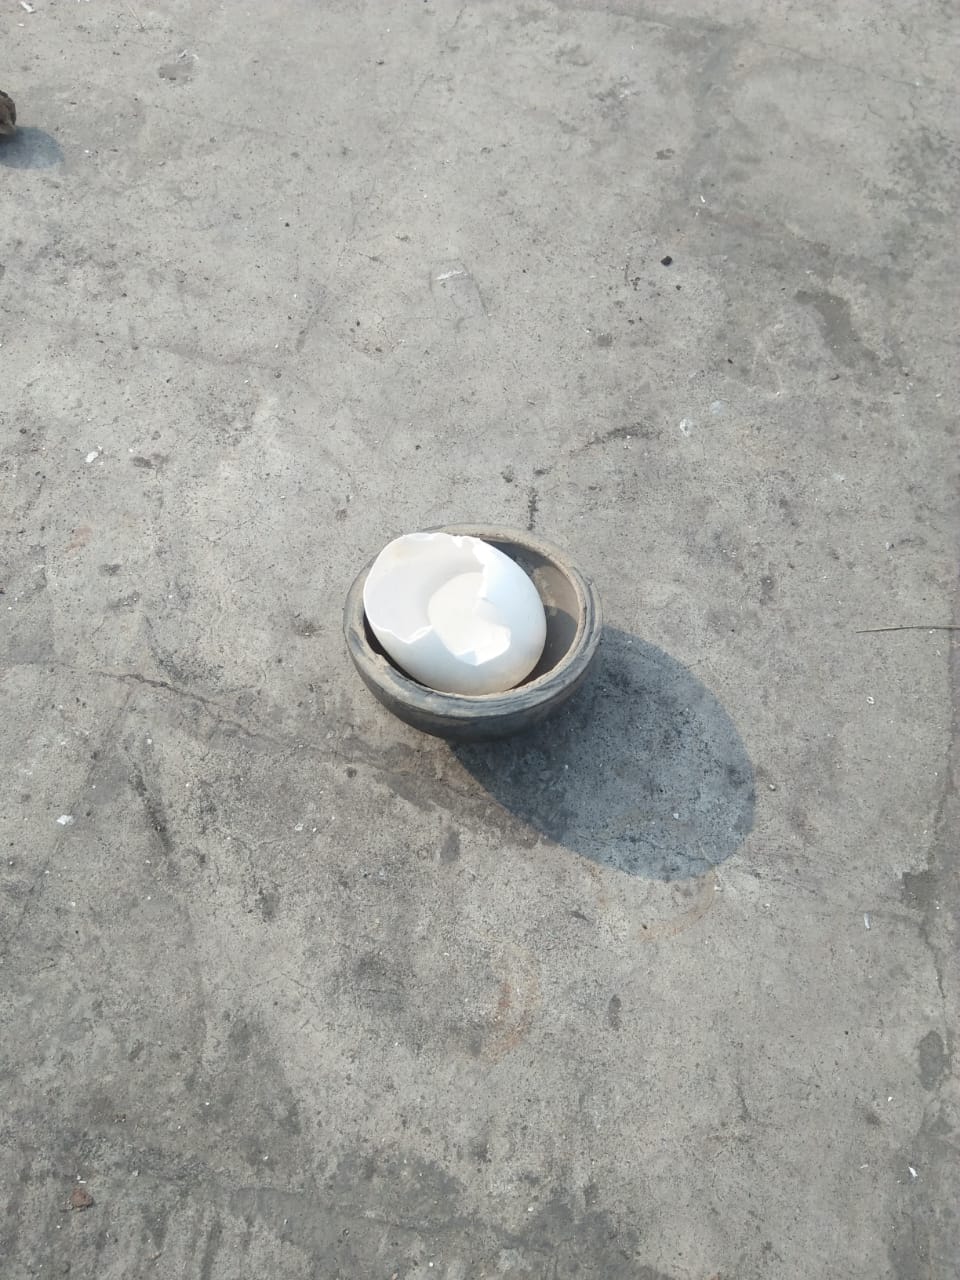
Label: eggshells